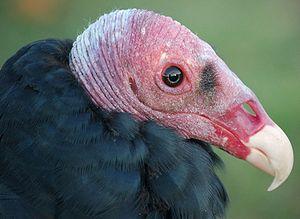
L'Urubu à tête rouge, aussi appelé vautour aura, est l'une des trois espèces d'oiseaux de proies du genre Cathartes, de la famille des Cathartidae. Il possède la plus vaste aire de répartition des vautours du Nouveau Monde : il est présent du sud du Canada jusqu'au sud de l'Amérique du Sud. Cette aire de distribution s'étend d'ailleurs actuellement vers le nord du Canada. Il se rencontre dans une grande variété d'habitats ouverts et semi-ouverts dont les forêts subtropicales, les terrains buissonneux, les prairies et les déserts.
La province de Terre de Feu est une région administrative de l'Argentine située sur la grande île de la Terre de Feu, en Patagonie argentine. L'Argentine revendique le rattachement à la province des Malouines, de l'archipel de Géorgie du Sud-et-les Îles Sandwich du Sud et d'une partie de l'Antarctique. C'est la raison pour laquelle le nom complet de la région est « Terre de Feu, Antarctique et îles de l’Atlantique sud ».